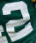
Number: 2